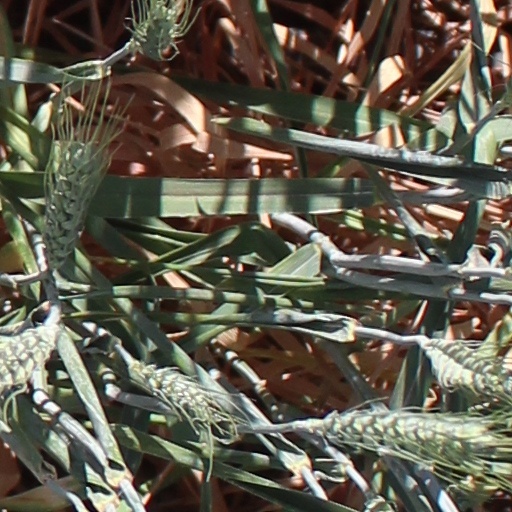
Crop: wheat